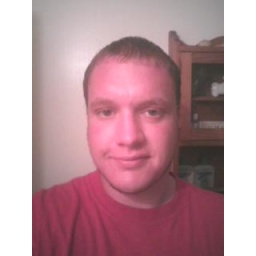
brad in red shirt